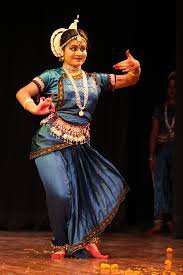
Dance form: odissi